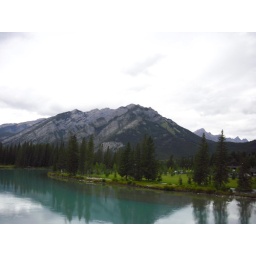
The mountain over the water